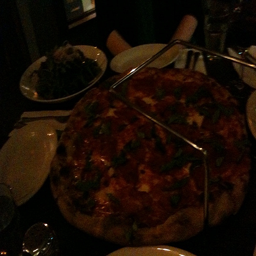
A dimly lit photograph of a pizza and other plates of food.
A pizza on a table with plates and a person.
a close up of a pizza on a table near plates
A large pizza has many plates around it.
A pizza sitting on top of a plate on top of a table.